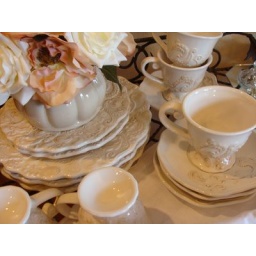
The house in the roses